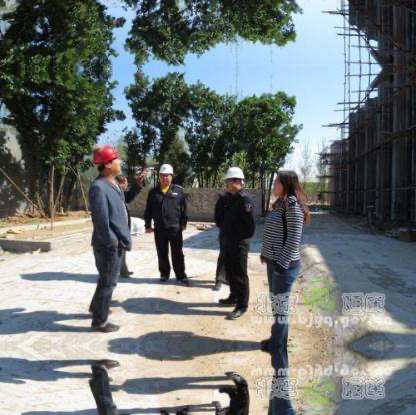
Objects in the image:
label: helmet
label: helmet
label: helmet
label: head
label: head